The Call of the Klondike

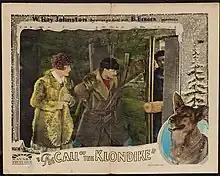
Lobby Card

The Call of the Klondike is a 1926 American silent Western film directed by Oscar Apfel and starring Gaston Glass, Dorothy Dwan and Earl Metcalfe.